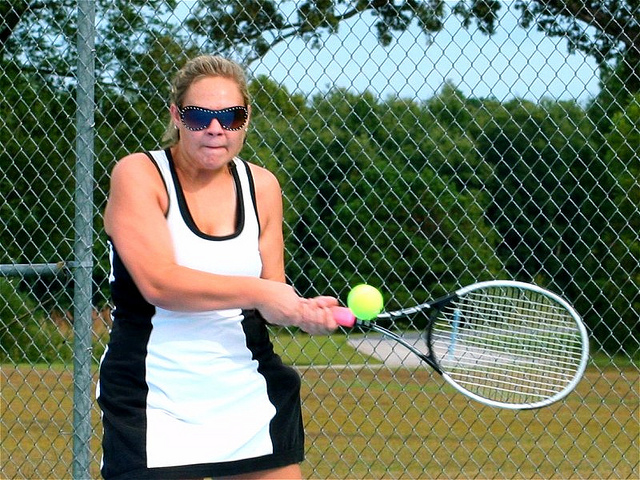
người phụ nữ đeo kính đen đang chơi tennis ngoài sân